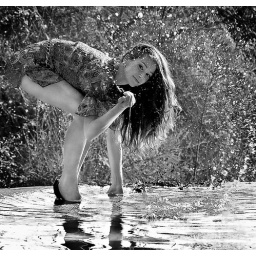
girl in the water